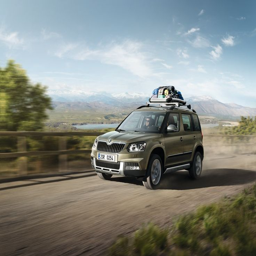
it 's all - round capabilities really appeal , it delivers on or off road and its chunky , compact nature means it handles more like a car than a 4x4 . person